Walter Sisulu

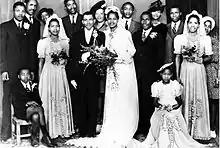
Sisulu's wedding to Albertina in 1944. Evelyn Mase is to the left of the groom, with Nelson Mandela beside her on the far left. Anton Lembede is to the right of the bride. Walter's sister, Rosabella, looks out over the couple.

Sisulu was one of the first ANC leaders to push for a non-racial alliance, leading to cooperation with white and Indian activists like Joe Slovo and Ahmed Kathrada. His work laid the groundwork for the “Rainbow Nation” ideal.